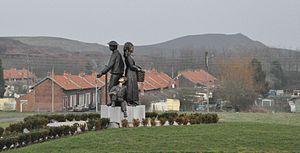
Auchel et son passé minier: les corons, les terrils, la fosse. Le monument: le mineur, la femme de mineur, le galibot.
Auchel est une commune française située dans le département du Pas-de-Calais en région Hauts-de-France.
Cet article recense les œuvres d'art dans l'espace public du Pas-de-Calais, en France.